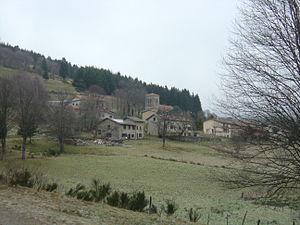
Village de la Chamba ( Loire
La Chamba est une commune française située dans le département de la Loire, en région Auvergne-Rhône-Alpes, et faisant partie de Loire Forez Agglomération.